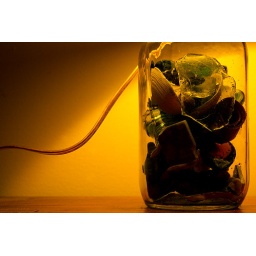
Filled with findings on a beach in campbell river BC